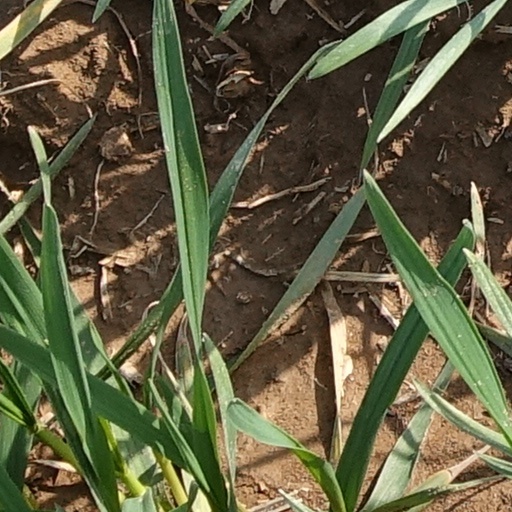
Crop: wheat